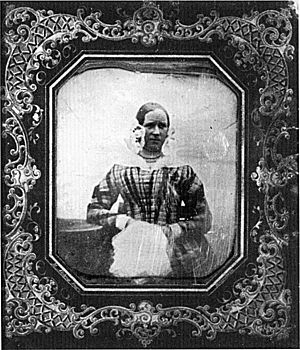
Mads Alstrup
Mads Alstrup: Bedstemor Clausen. Daguerreotypi fra 1845
Mads Alstrup var den første danske portrætfotograf, der havde sit eget atelier. I løbet af 16 år producerede han en stor mængde daguerreotypier både i København og i provinsen, men i 1857 blev han ramt af finansiel nedgang. Han flyttede til Sverige året efter og fortsatte sin virksomhed som portrætfotograf der for resten af livet.